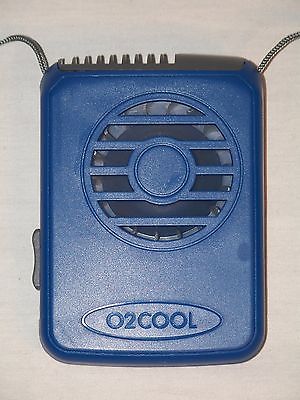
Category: fan